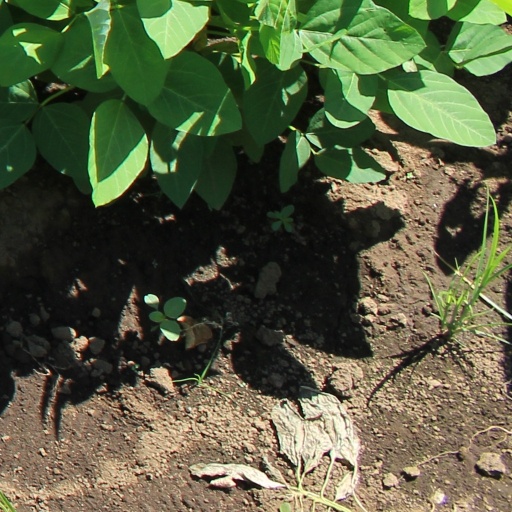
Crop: soybean